Wasaga Beach

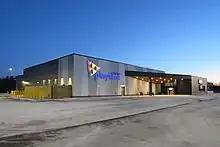
Playtime Casino Wasaga

Despite the major fire, the beach and the remaining businesses reopened the following summer. Although the destroyed buildings had been considered dated, they were missed by residents and visitors. In 2008, an entertainment dome was built, intended as a temporary structure until development started. It lasted until February 2011 when the exterior cover was destroyed during a storm; repairs were not done and the dome never reopened. The structure was removed in May 2012.